Lorenzo Cabrera

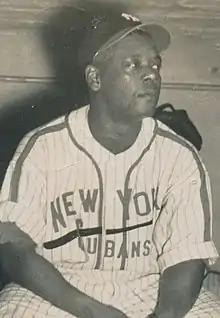

Lorenzo Cabrera (30 April 1920 – 22 June 1999), nicknamed "Chiquitín", was a Cuban professional baseball player. He played between 1947 and 1956. Born in Cienfuegos, Cuba on 30 April 1920, Cabrera died in 1999.